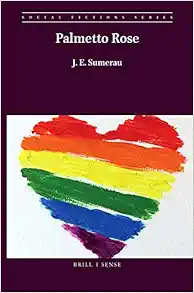
Palmetto Rose (SOCI)
Category: Books
Review "Sumerau disrupts dominant ideas around gender and sexualities in a language more accessible than academic publications, thus students can more easily connect and engage with this fictional work. Using this novel in teaching and learning provides opportunities for students to foster critical thinking by drawing meanings from the text. The novel, and its supplementary classroom activities, would be effective for communicating complex ideas in undergraduate courses dealing with gender, sexualities, and identities. This novel could also be valuable to arts and humanities scholars seeking to experiment with different ways of telling research narratives." - Art/Research International: A Transdisciplinary Journal "Honestly written and full of hope for anyone who has loved and lost. You can't help but fall in love with Palmetto Rose 's narrator as you learn about their efforts to come back from losing their first love. The reader will gain a glimpse into the narrator's early adulthood - their struggles with intimacy, their resilience, and the rich family of choice that helps them through it all. The relationships articulated in these pages offer a model for navigating poly love, friendship and disappointment with a commitment to patience and care. An engaging read for all who dare envision the expansive possibilities of family." - Katie Acosta , Ph.D., Georgia State University and author of Amigas y Amantes: Sexually Nonconforming Latinas Negotiate Family "In Palmetto Rose , Sumerau continues the compellingly complex story of the narrator we meet in their first novel, Cigarettes & Wine . Palmetto Rose explores the lives, loves, and losses of a diverse range of queer young adults living in the south, generating a narrative rich in detail and description that provides a much-needed portrayal of the ways that individuals in polyamorous relationships navigate relationships with one another and with their metamours." - Brandy Simula , Ph.D., Emory University "This was a perfect read for me - much like the "Perfect Palmetto Rose." Sumerau's novel reintroduces us to "Kid" whose fluid gender identity and bisexuality interact with characters who are deeply immersed in friendships that are also fluid-and ever-changing. Readers can't help but notice the ease in which Sumerau weaves discussions of polyamory, asexuality, queer and transgender identities into Kid's everyday interactions. The reader is (happily) forced to dismiss taken-for-granted assumptions about gender and sexuality because Kid does - Kid guides the reader through the life of their friends - sometimes of discrimination and tragic loss, but more often lives about love and new friendships. Kid is at times disparaging about their educational abilities all the while they teach us, the reader, more about gender and sexuality fluid relationships than any other character I have met." - Andrea Miller , Ph.D., Webster University "In Palmetto Rose , Sumerau shares the story of young adults navigating romantic relationships and life on their own in Atlanta, Georgia. We follow the characters as they discover how their previous individual and collective experiences impact their current relationships and worldviews. Sumerau beautifully captures the complications of early adulthood for characters defying gender and sexual binaries in the early 2000s. This novel, similar to Sumerau's other works, highlights the stories of bisexual, genderfluid, transgender, and poly people that are often missing from mainstream fiction. Palmetto Rose also serves as a great supplemental text for courses addressing gender identities, sexualities, religion, families, culture, and the South." - Mandi N. Barringer , Ph.D., University of North Florida "Prepare to be unreachable for at least a day because once you start Palmetto Rose , you won't be able to put it down. In a much-anticipated sequel to Cigarettes & Wine , Sumerau thrusts us back into the world of Lena, Abs, Kid, and their family of choice in Atlanta in the years after the loss of a beloved member of the family. We follow Kid as they reconnect to their past and begin the process of healing and finding new love within and beyond themselves. Bursting with poetic prose and multifaceted new characters, Palmetto Rose marks what will be some of the best queer fiction and sociology of the year. Palmetto Rose continues Sumerau's legacy of writing heart wrenching and warming tales of young adulthood that double as an indispensable tool for teaching in the social sciences, art, and humanities." - Lain A. B. Mathers , Doctoral Candidate, University of Illinois Chicago About the Author J. E. Sumerau is an assistant professor of sociology at the University of Tampa. Their writing focuses on sexualities, gender, religion, and health in relation to societal patterns of violence and inequalities. They are also the author of five previous novels – Cigarettes & Wine , Essence , Homecoming Queens , That Year , and Other People’s Oysters (with Alexandra C.H. Nowakowski).
Features: Imagine engaging in sexual intimacy with someone you care about for the first time after surviving the loss of a serious, committed, loving relationship. In | Palmetto Rose | , this is where we find a bi+, gender fluid narrator affectionately called Kid by their loved ones. After five years trying to numb and escape the pain of losing their first love to a tragic accident, Kid begins to wake up, grieve, and try to rebuild their life in Atlanta, Georgia. Through their eyes, we watch as they seek to make sense of grief, pursue the possibility of a college education, and embark on their first serious romantic relationship since they were a teenager. In the process, we spend time with their chosen family of friends who navigate relationships, graduate programs, and developing careers. As the story unfolds, these friends face the ups and downs of early adulthood alongside the ways their individual and shared pasts find voices in their current endeavours, future plans, and intertwined lives. Although many characters in this story originally appeared in | Cigarettes & Wine | , | Homecoming Queens | , or | Other People’s Oysters | , | Palmetto Rose | may be read as a stand-alone novel. | Palmetto Rose | may be used as an educational tool for people seeking to better understand growing numbers of openly bisexual, transgender, and poly people; as a supplemental reading for courses across disciplines dealing with gender, sexualities, relationships, families, the life course, narratives, emotions, the American south, identities, culture, and / or intersectionality; or it can, of course, be read entirely for pleasure.